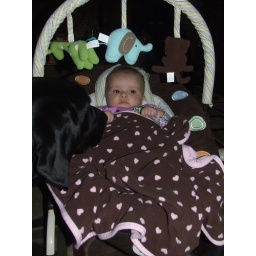
Natalie was watching the Sox on TV comfortably in her bouncy chair when Chloe came to check things out.